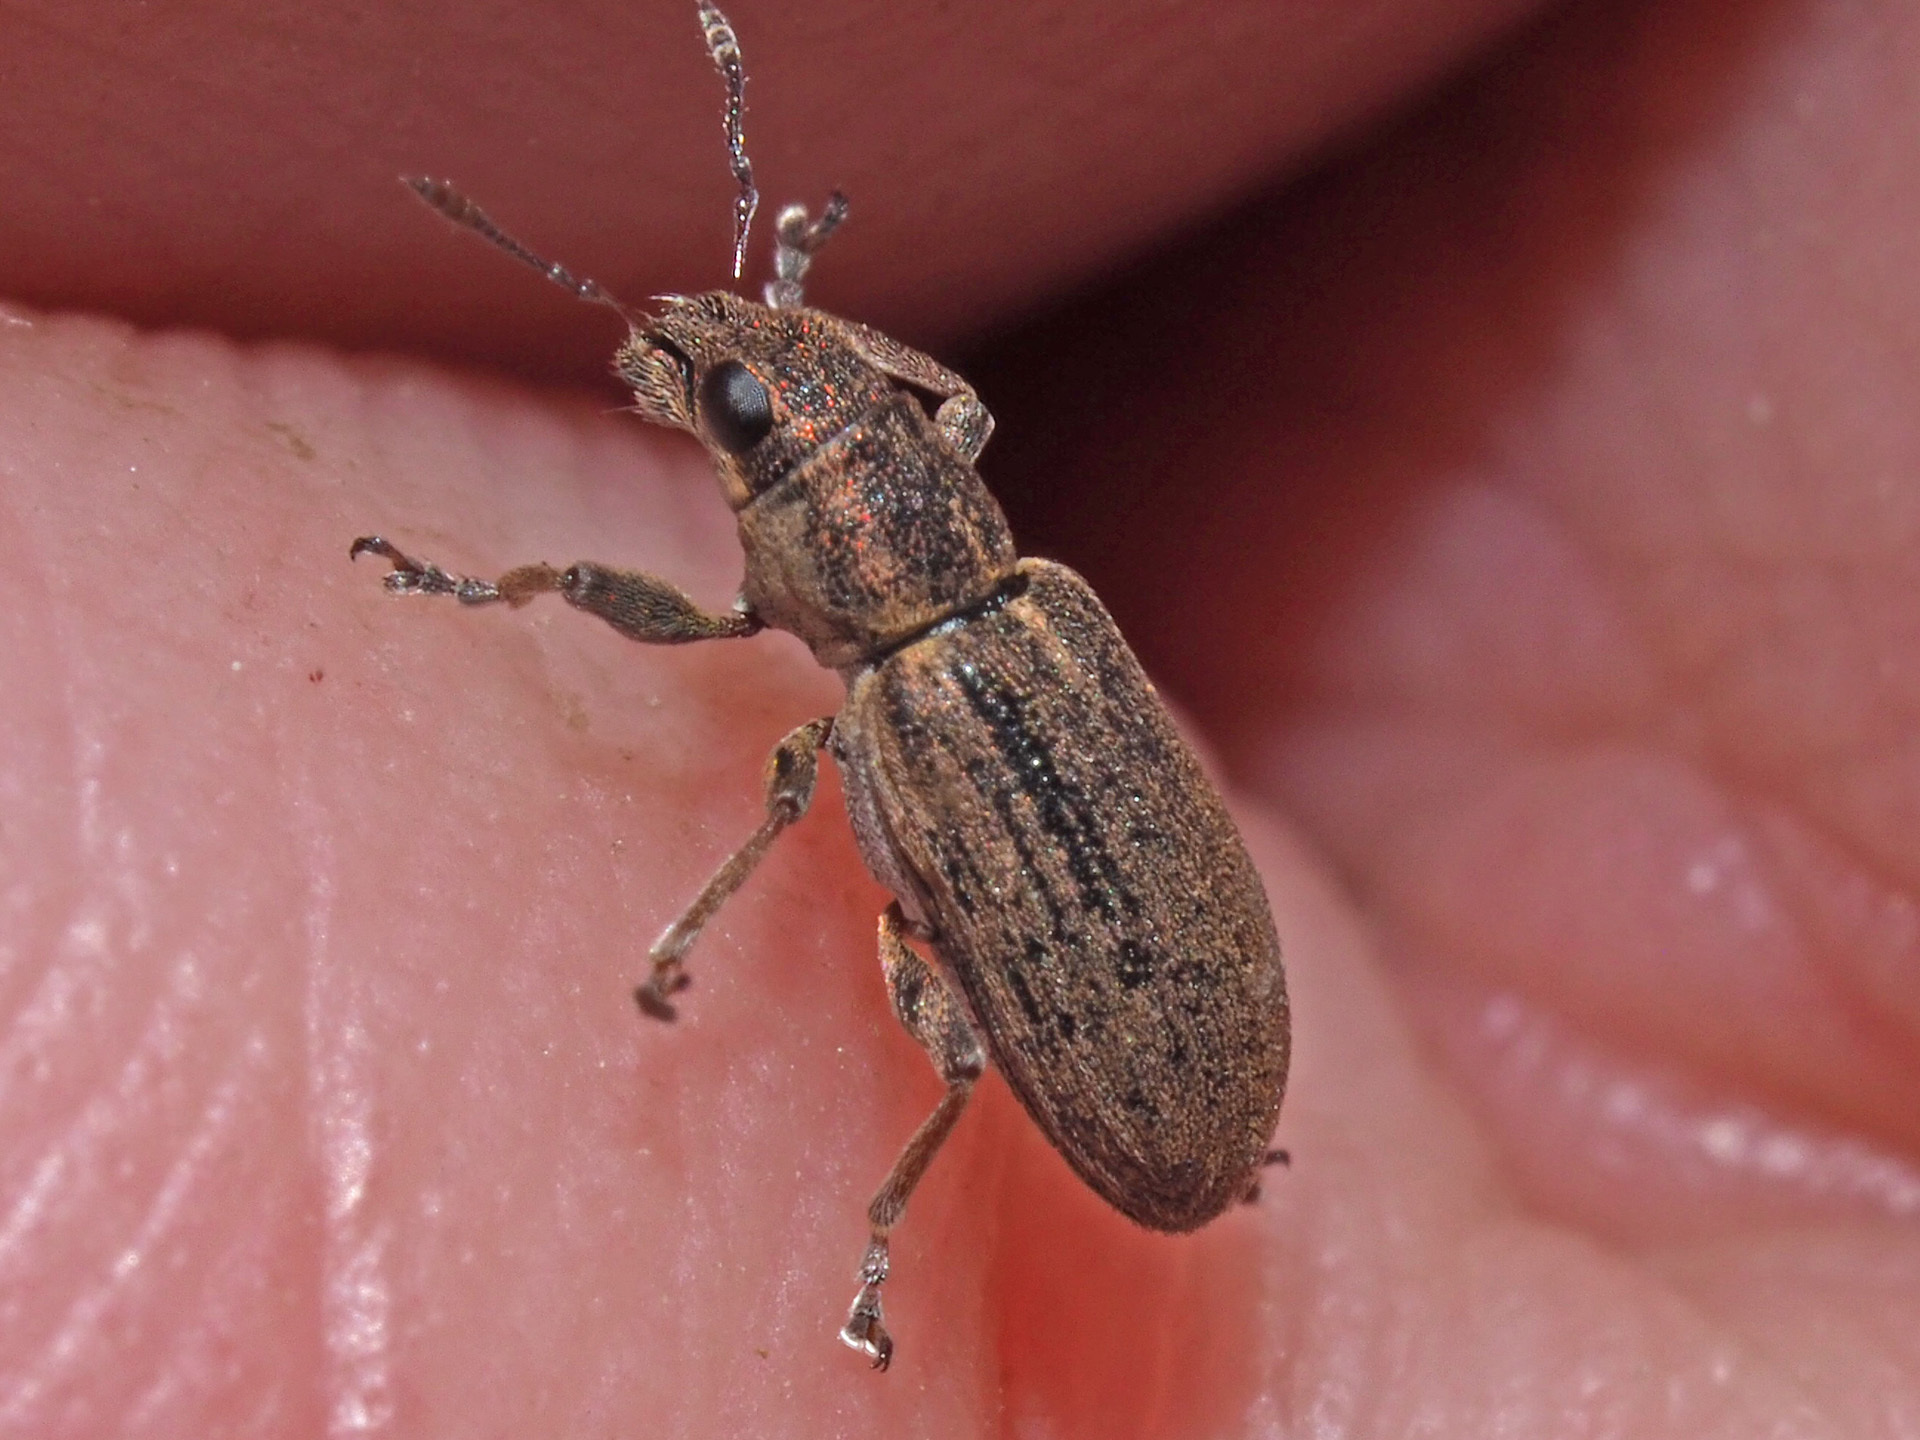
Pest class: pea_leaf_weevil